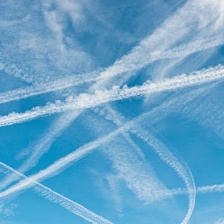
Cloud type: Contrail